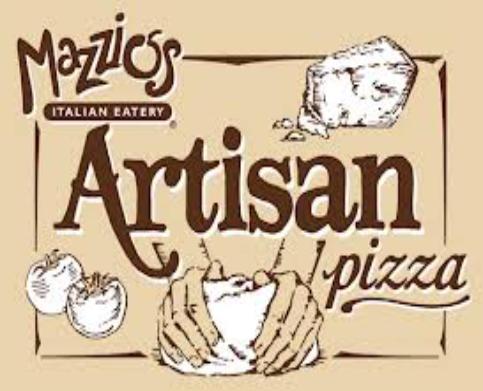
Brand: Mazzio's
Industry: Food